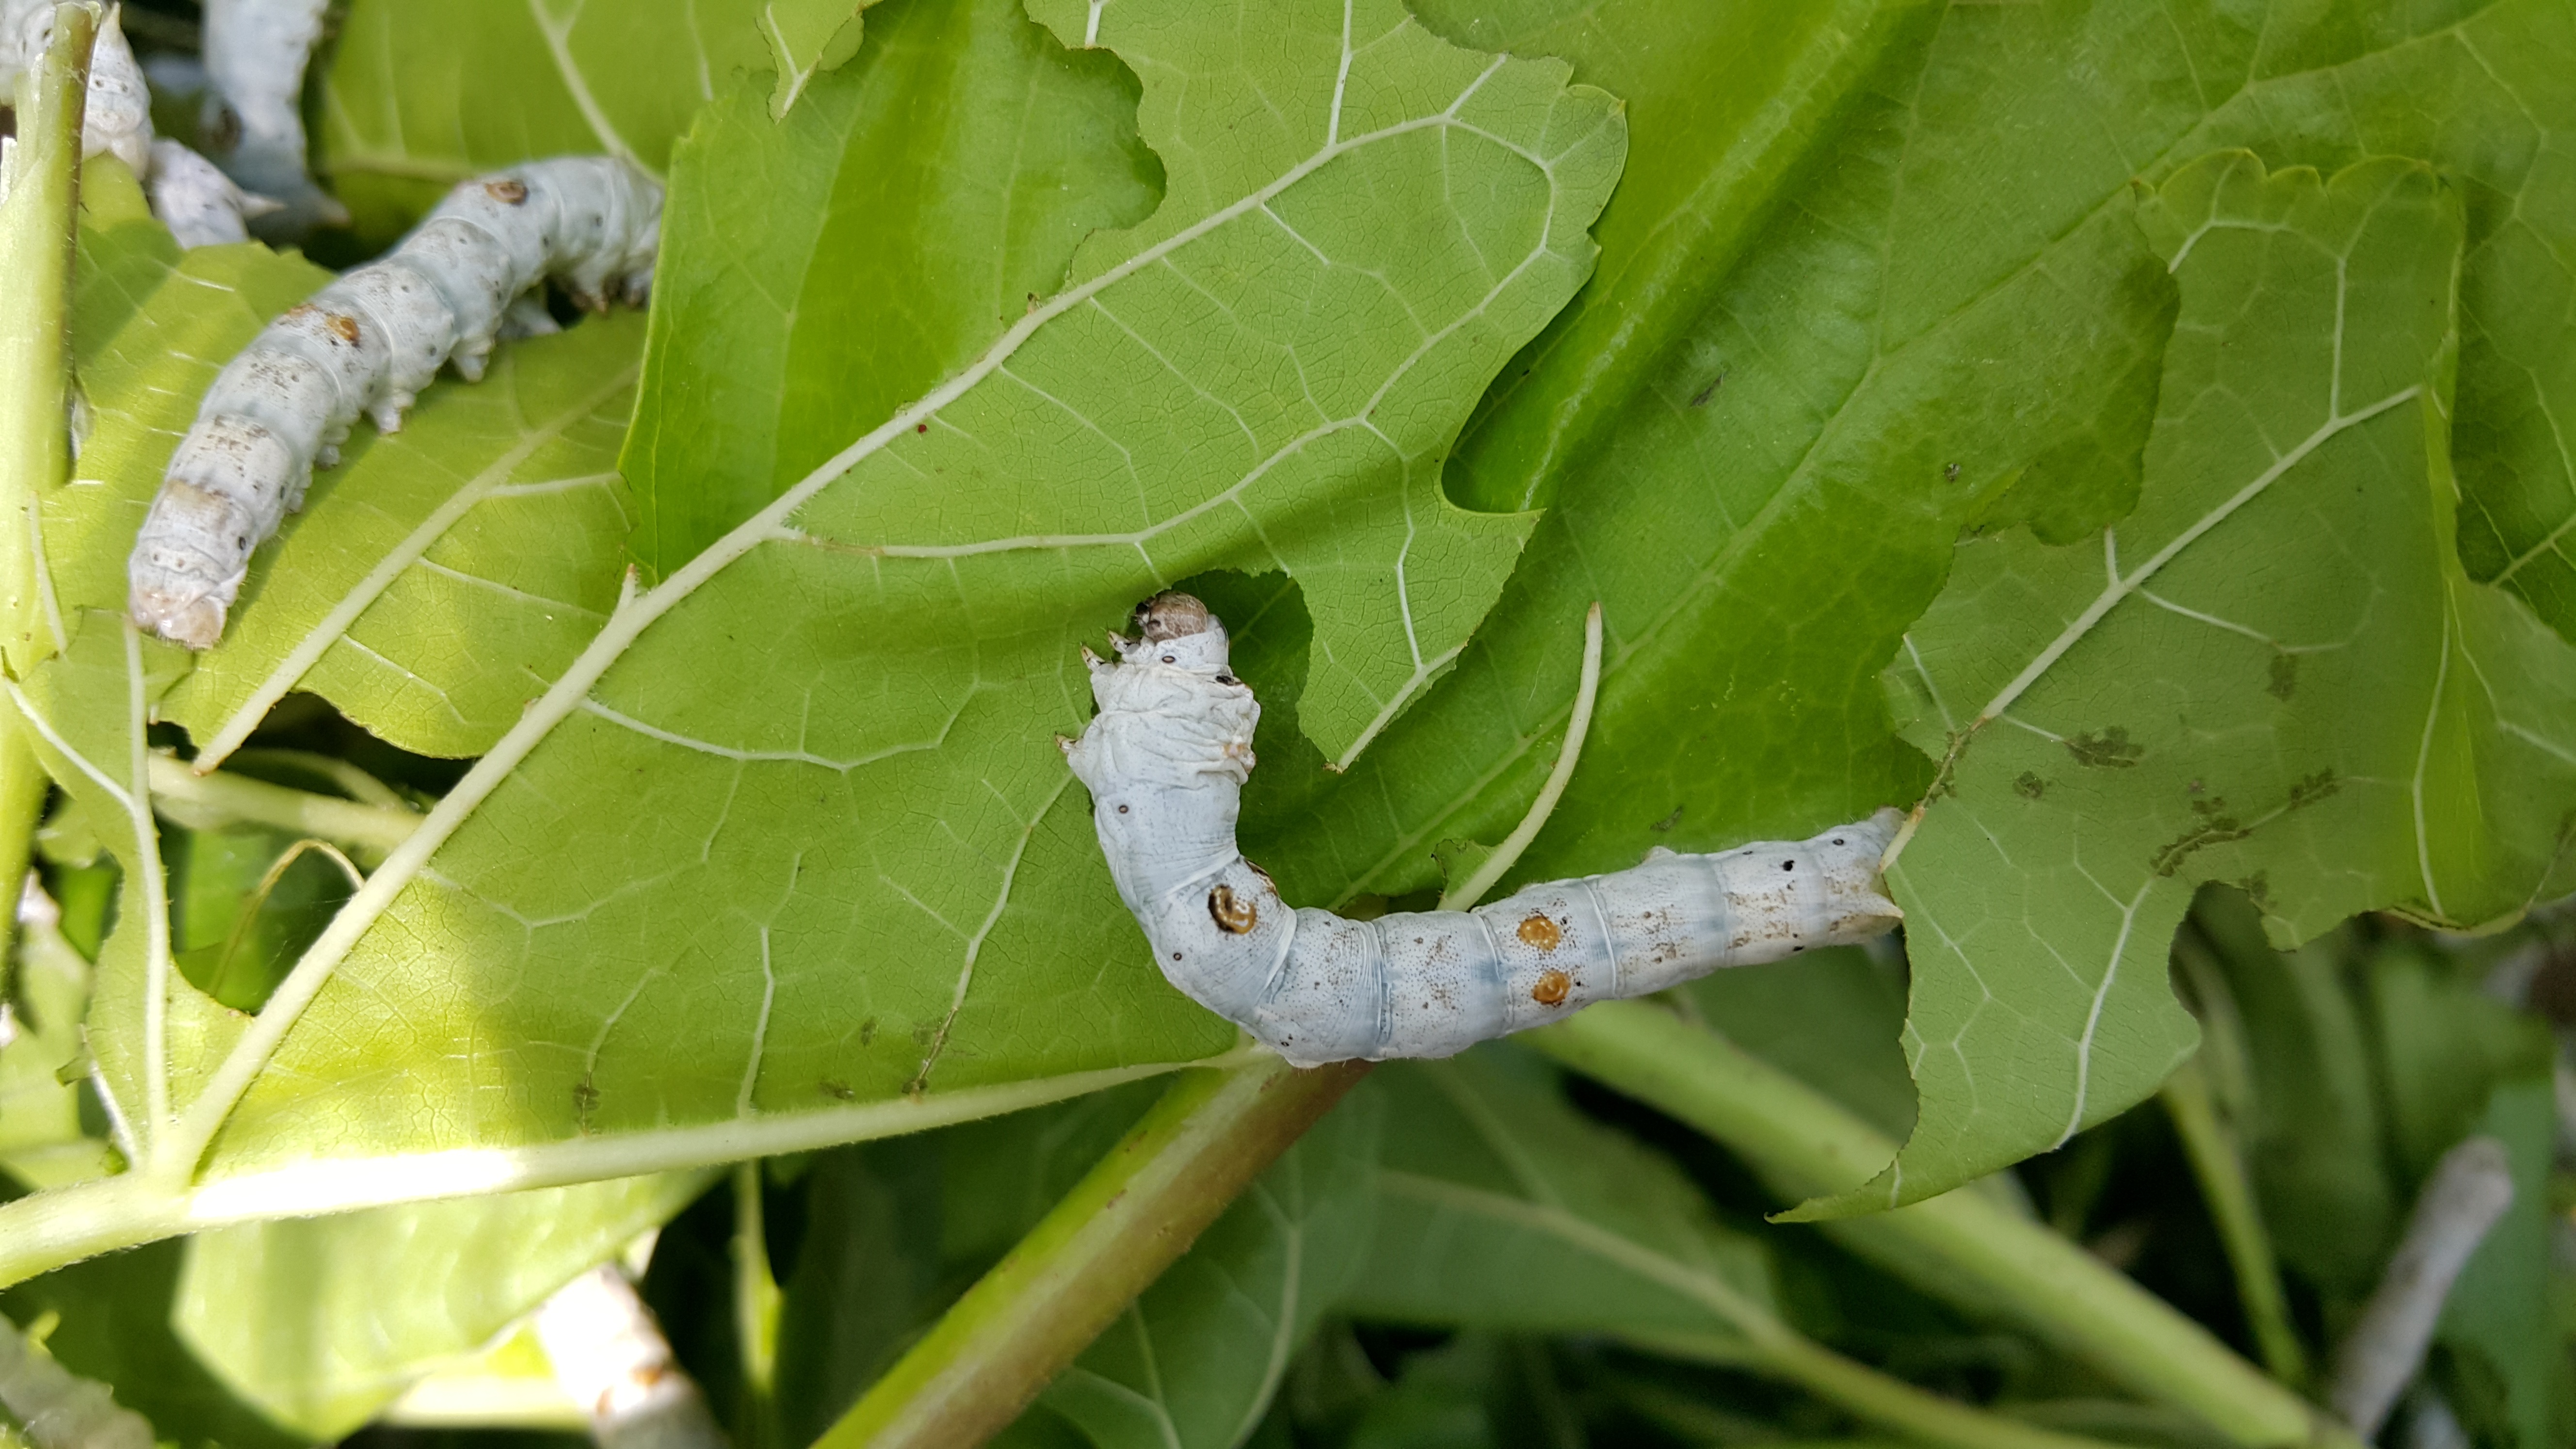
leaf, flower, green, insect, botany, moth, fauna, invertebrate, caterpillar, insects, pest, larva, macro photography, mulberry, silkworm, plant stem, moths and butterflies, bombycidae, bombyx mori